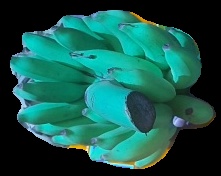
Variety: elakki-bale
Grade: grade2